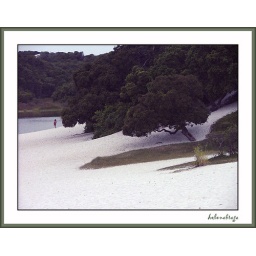
Famous lake in Bahia where the sand is white, the atmosphere is quiet and romantic.Salvador, Bahia